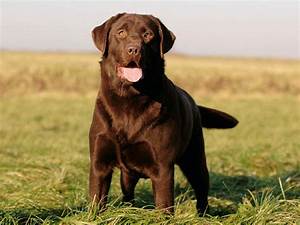
Label: cane